Port letter and number

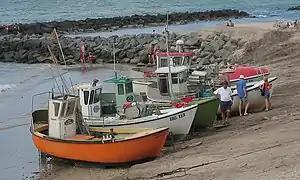
Danish fishing vessels identified with the port letter HG (Hjoring)

Port letter and number (PLN) is a code identifying fishing vessels and other boats printed on the boat. This is used in Europe, including the United Kingdom. The format is XYZ123.